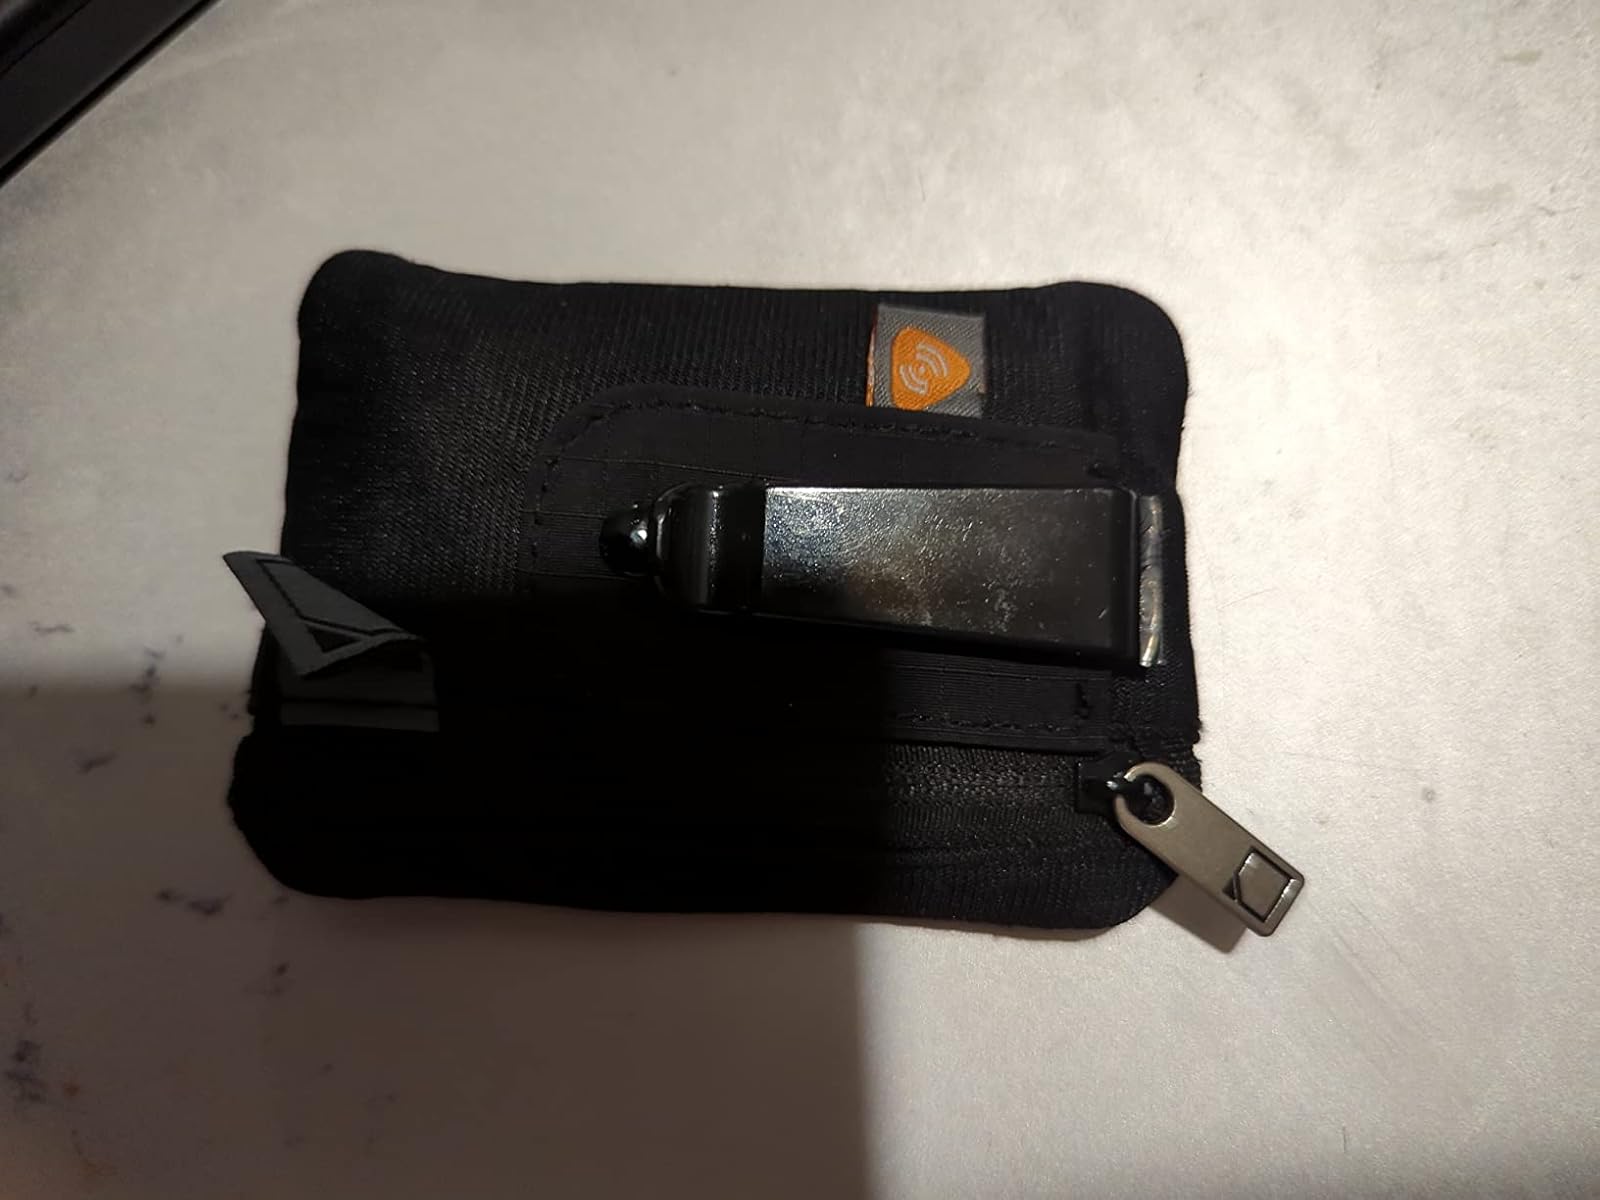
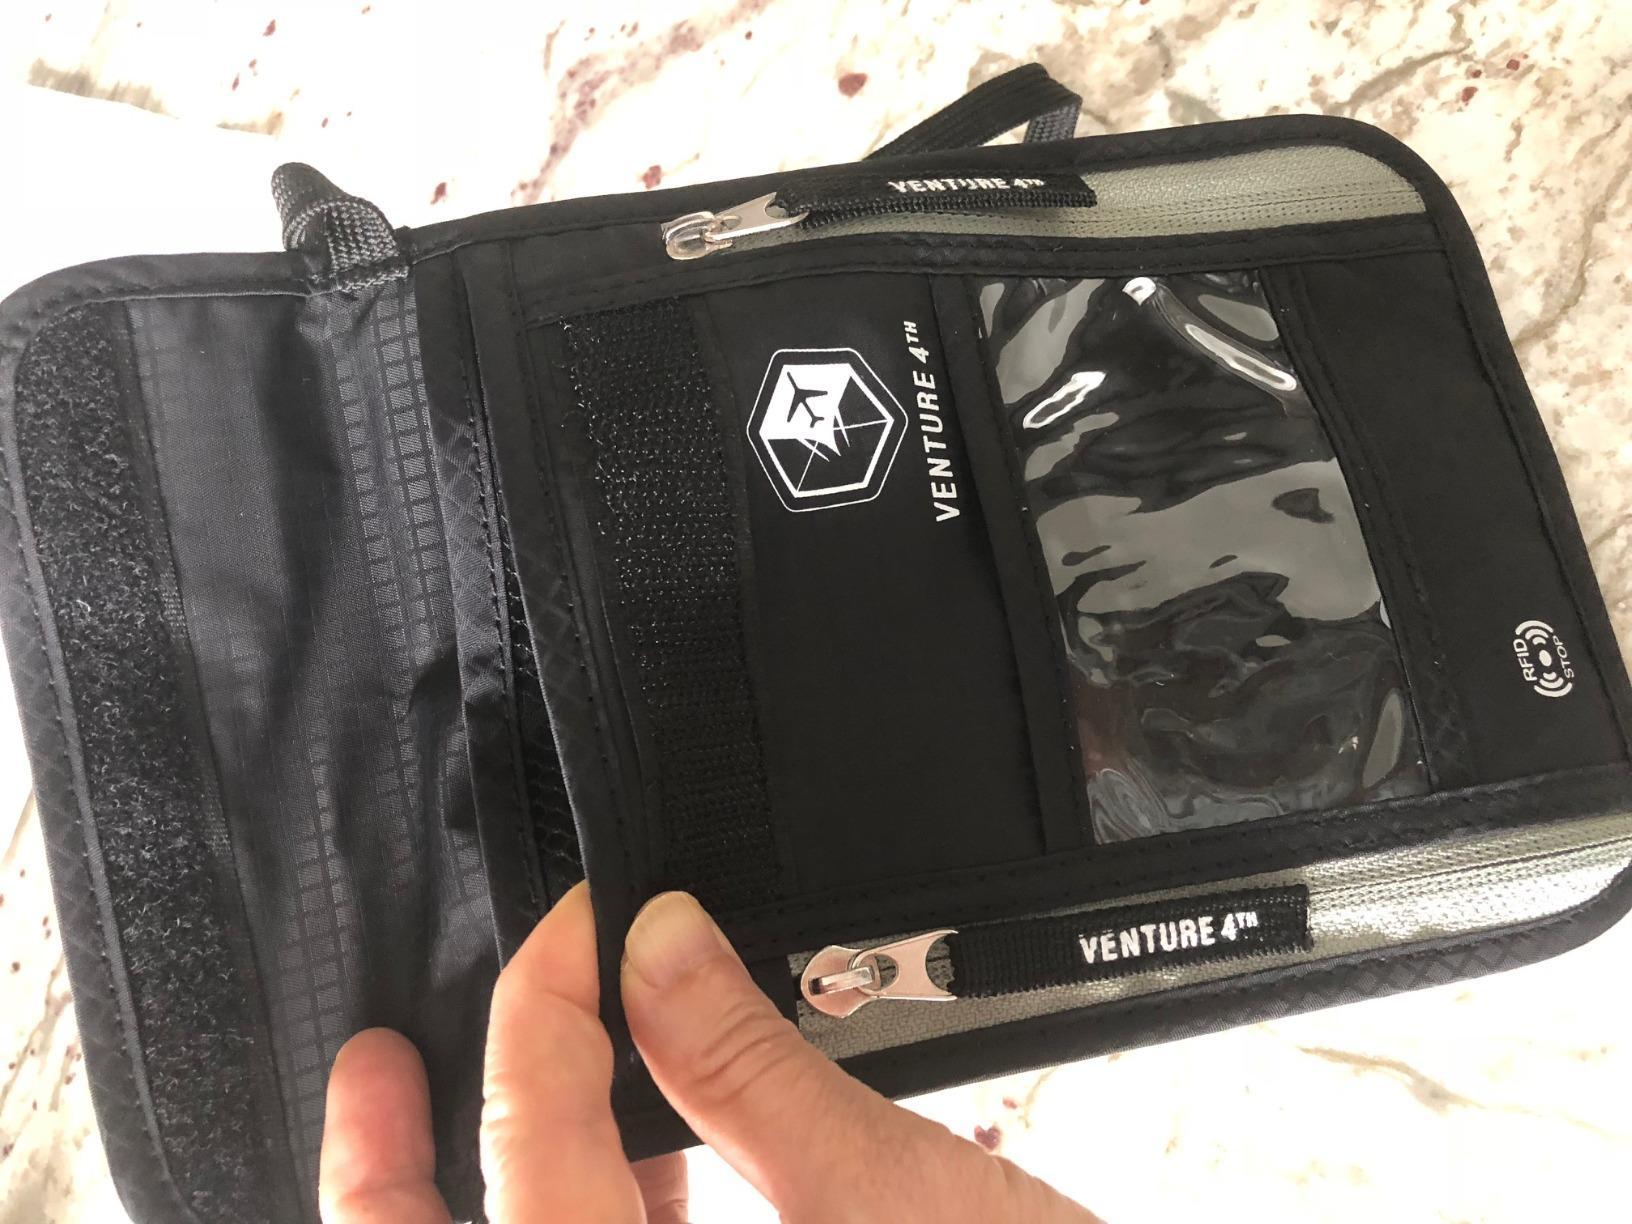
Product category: accessories_wallet
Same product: no